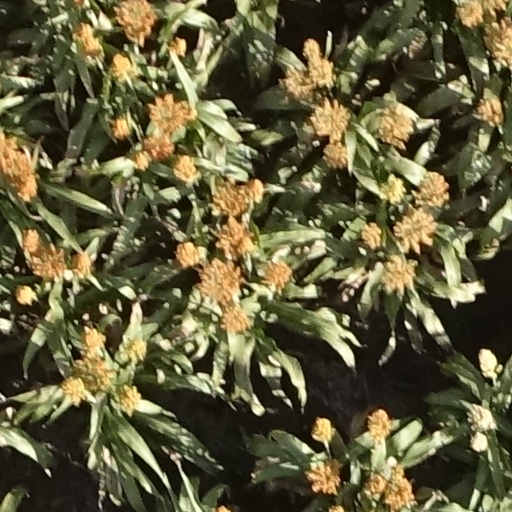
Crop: sorghum